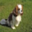
Label: dog